Death Valley National Park

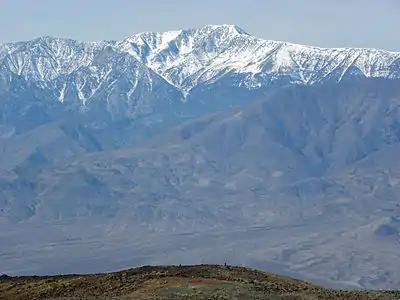
Telescope Peak

The highest range within the park is the Panamint Range, with Telescope Peak being its highest point at . The Death Valley region is a transitional zone in the northernmost part of the Mojave Desert and consists of five mountain ranges removed from the Pacific Ocean. Three of these are significant barriers: the Sierra Nevada, the Argus Range, and the Panamint Range. Air masses tend to lose moisture as they are forced up over mountain ranges, in what climatologists call a rainshadow effect.